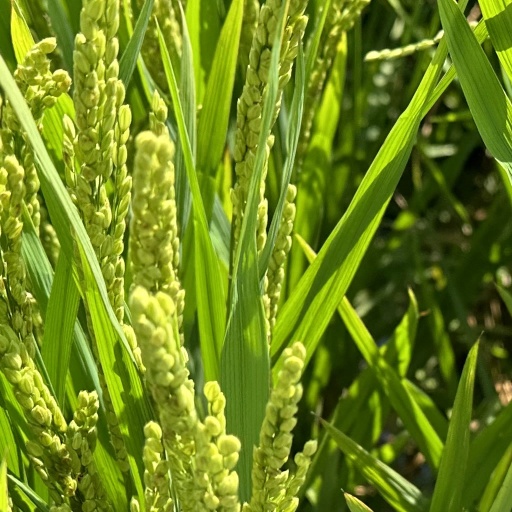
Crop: rice